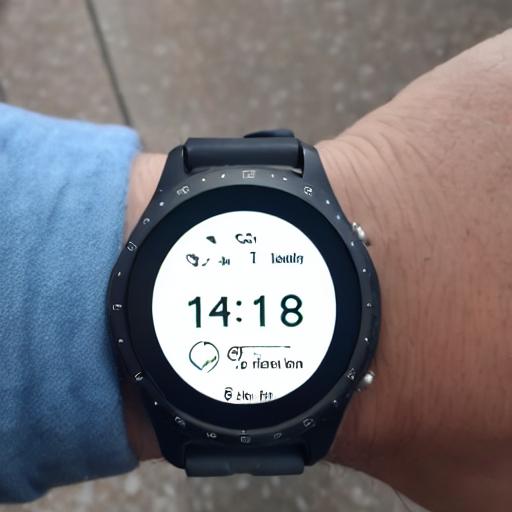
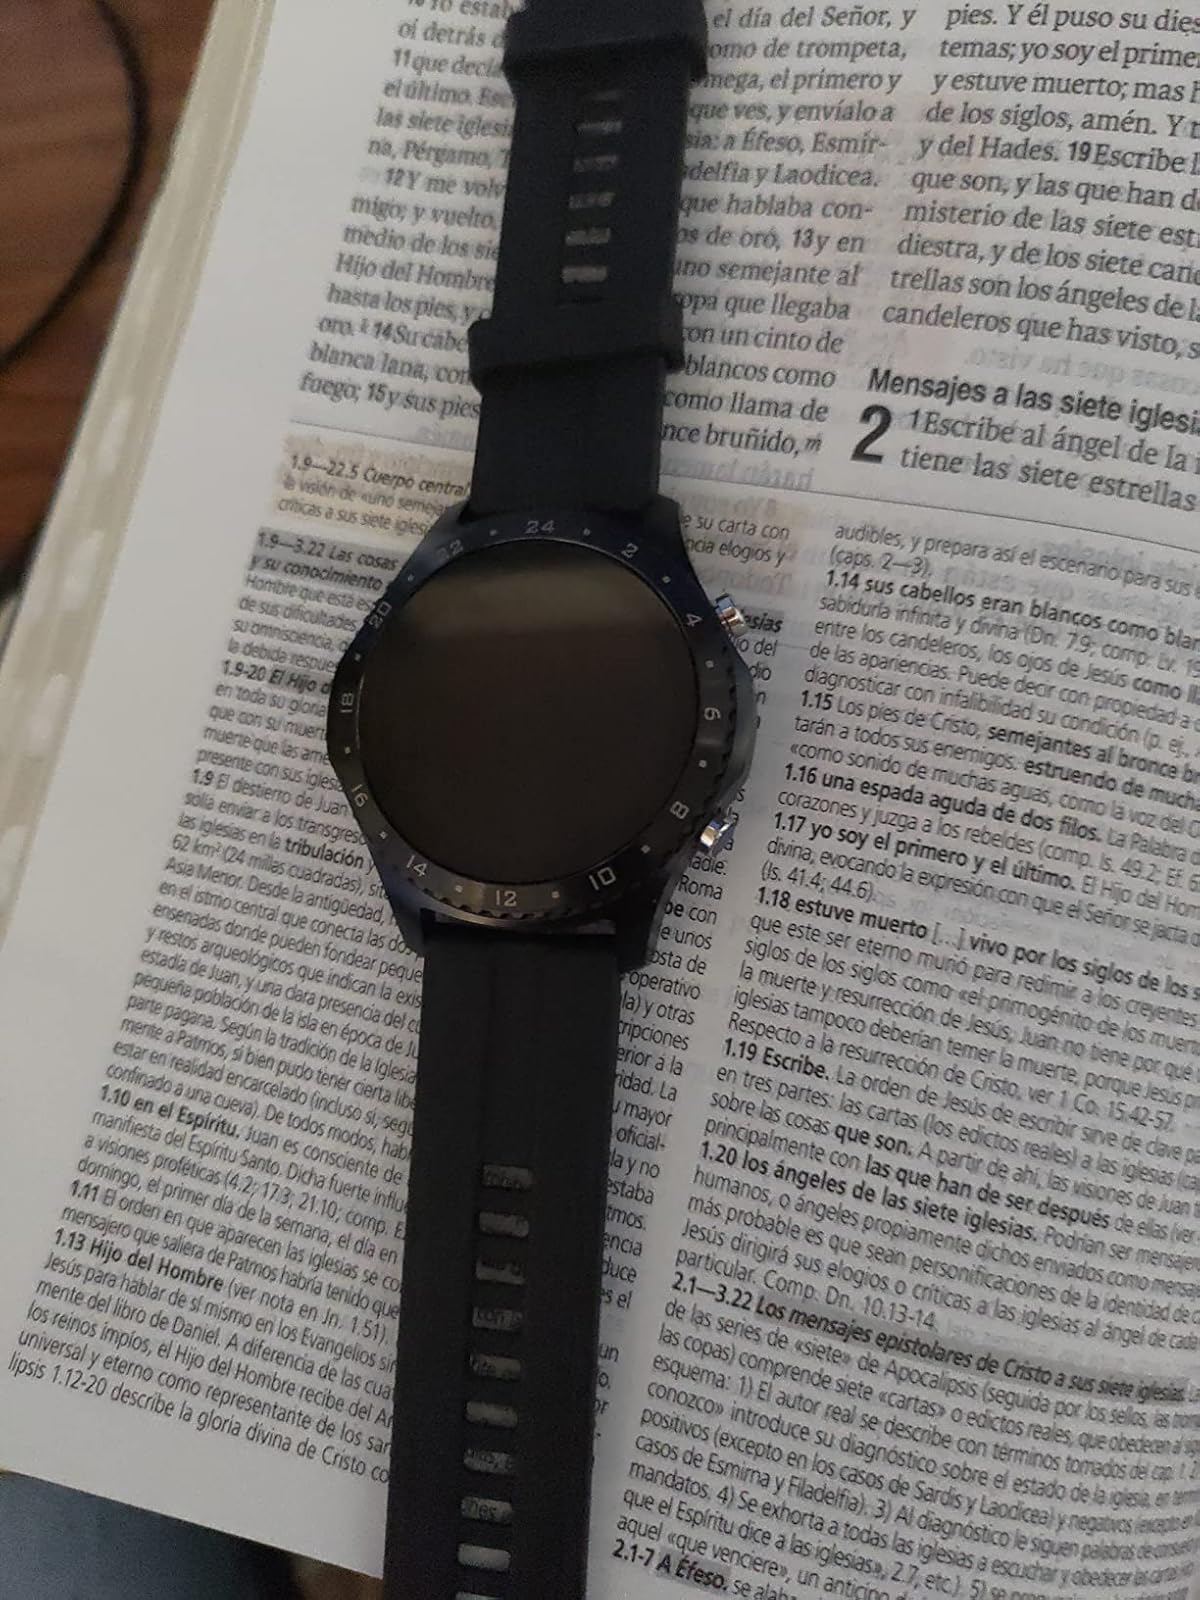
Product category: smartwatch
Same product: no